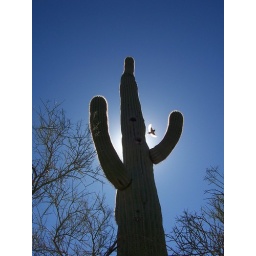
Backlit Saguaro cactus with a bird flying away in Tucson, AZ